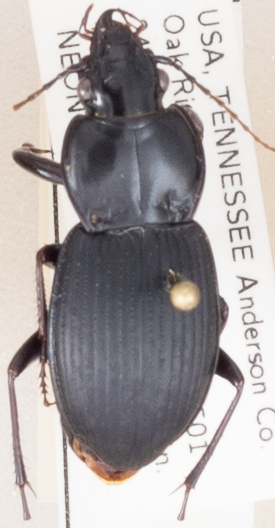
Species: Cyclotrachelus sigillatus
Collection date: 2018-08-16
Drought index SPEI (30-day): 0.756
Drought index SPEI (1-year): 0.03
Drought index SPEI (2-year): -0.03